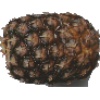
Label: pineapple